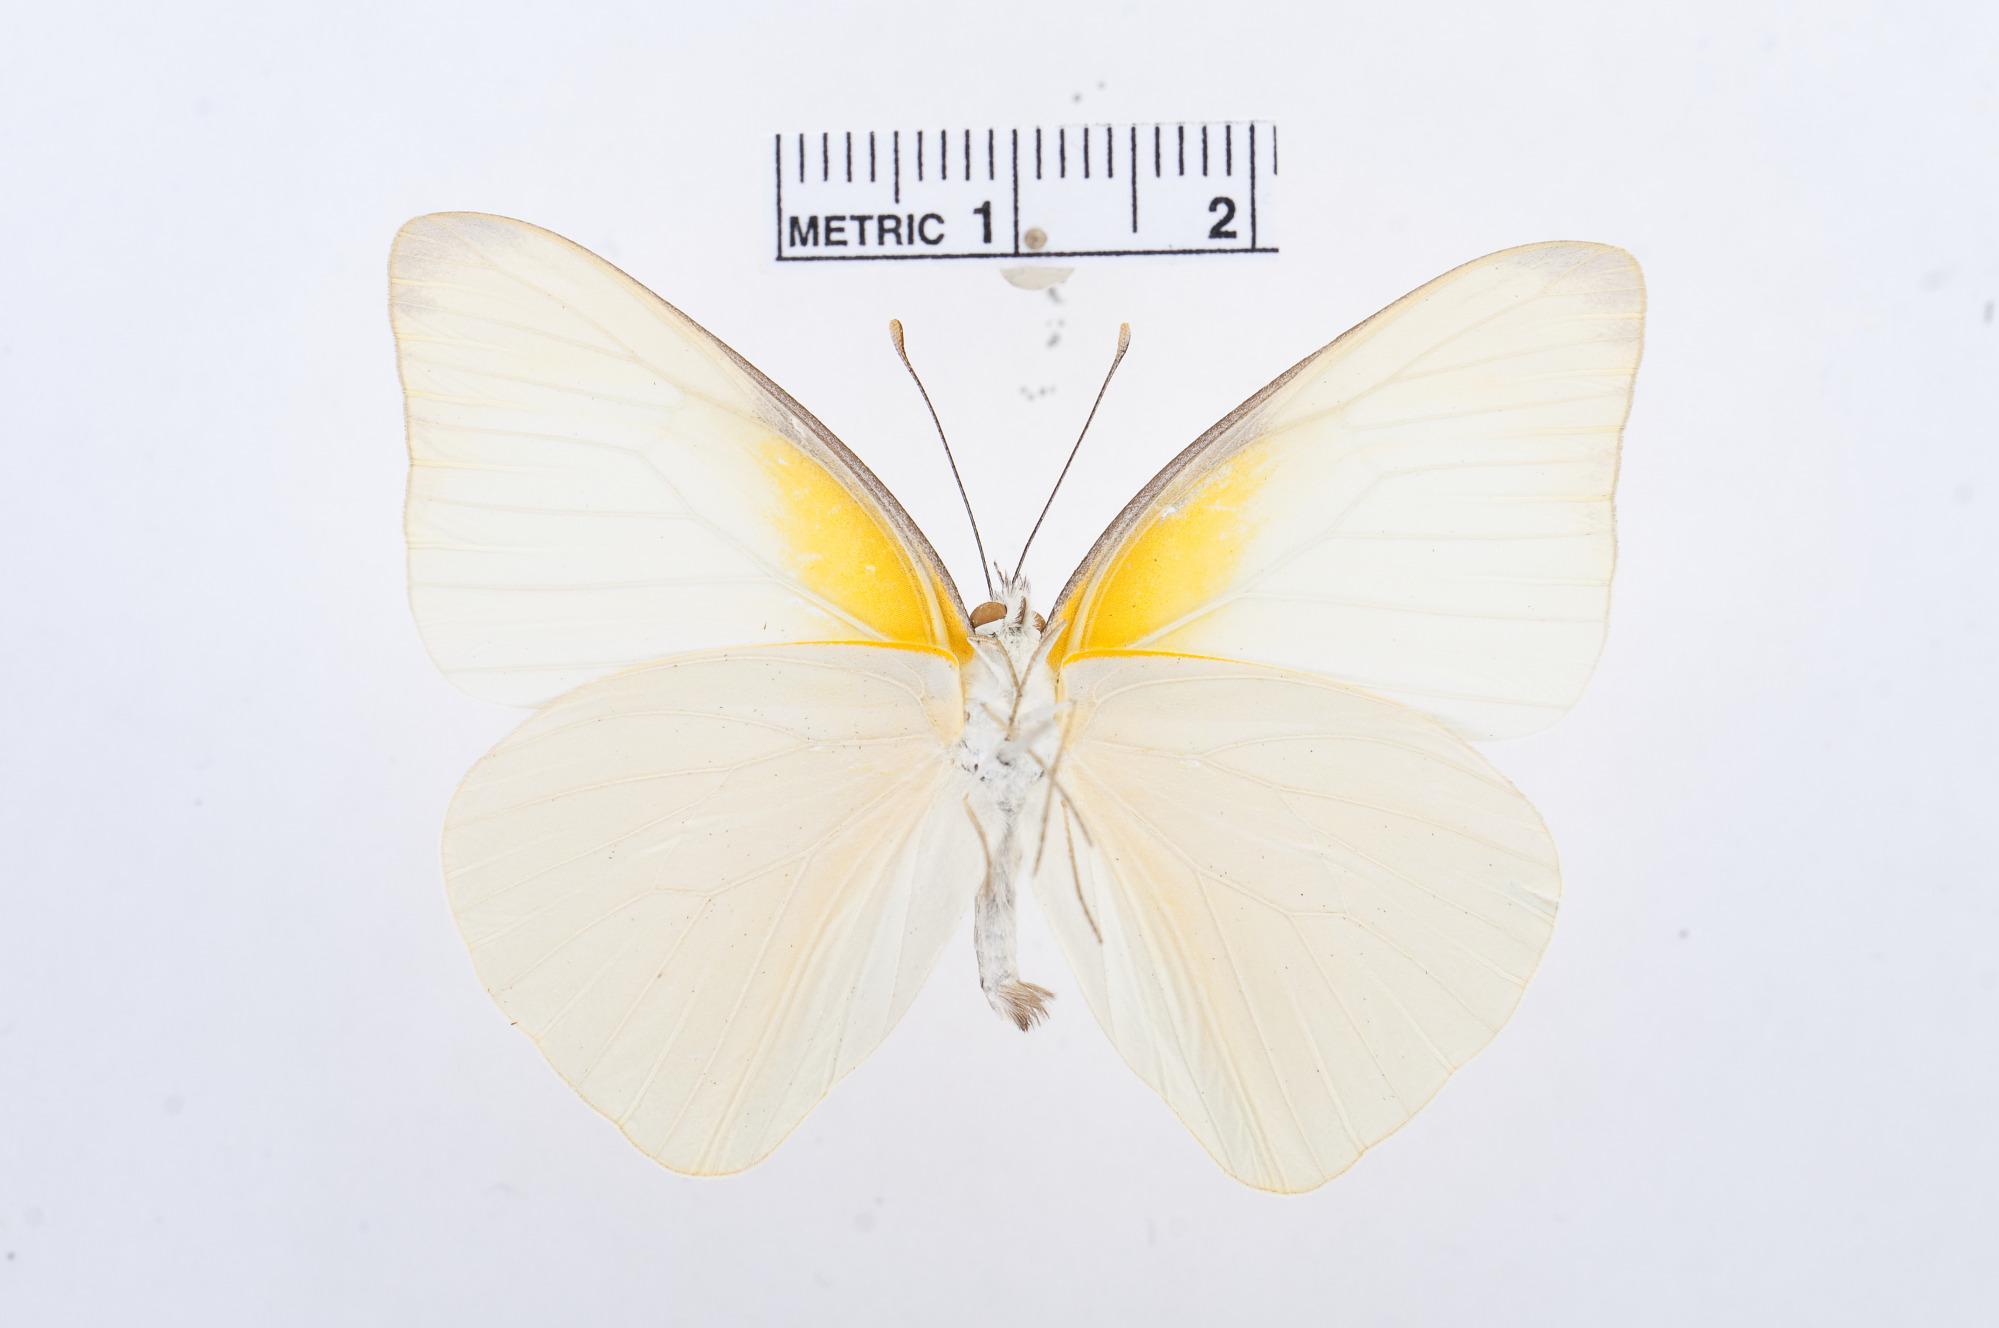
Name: Appias drusilla
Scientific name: Appias drusilla
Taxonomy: Animalia, Arthropoda, Hexapoda, Insecta, Lepidoptera, Pieridae, Pierinae